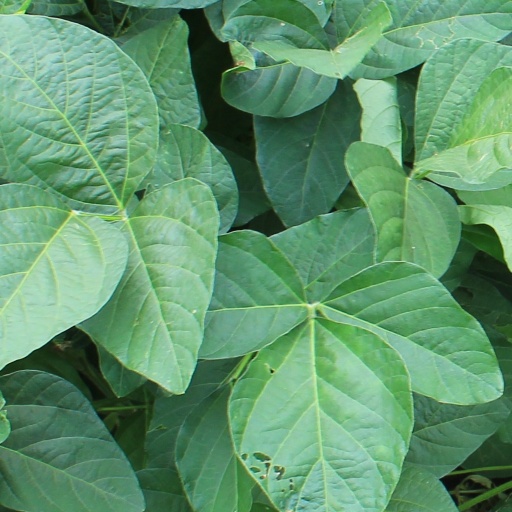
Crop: soybean